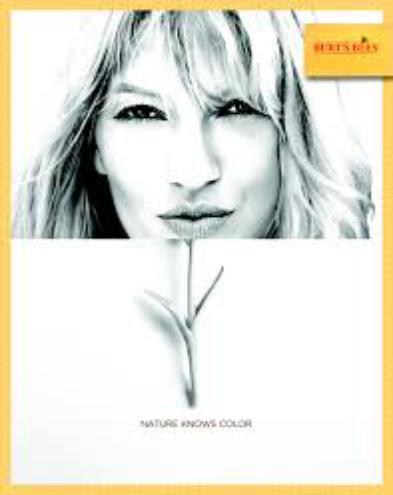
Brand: Burt's Bees
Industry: Necessities